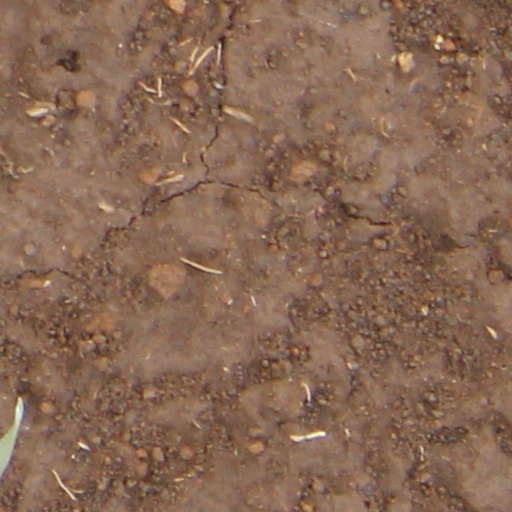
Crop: wheat